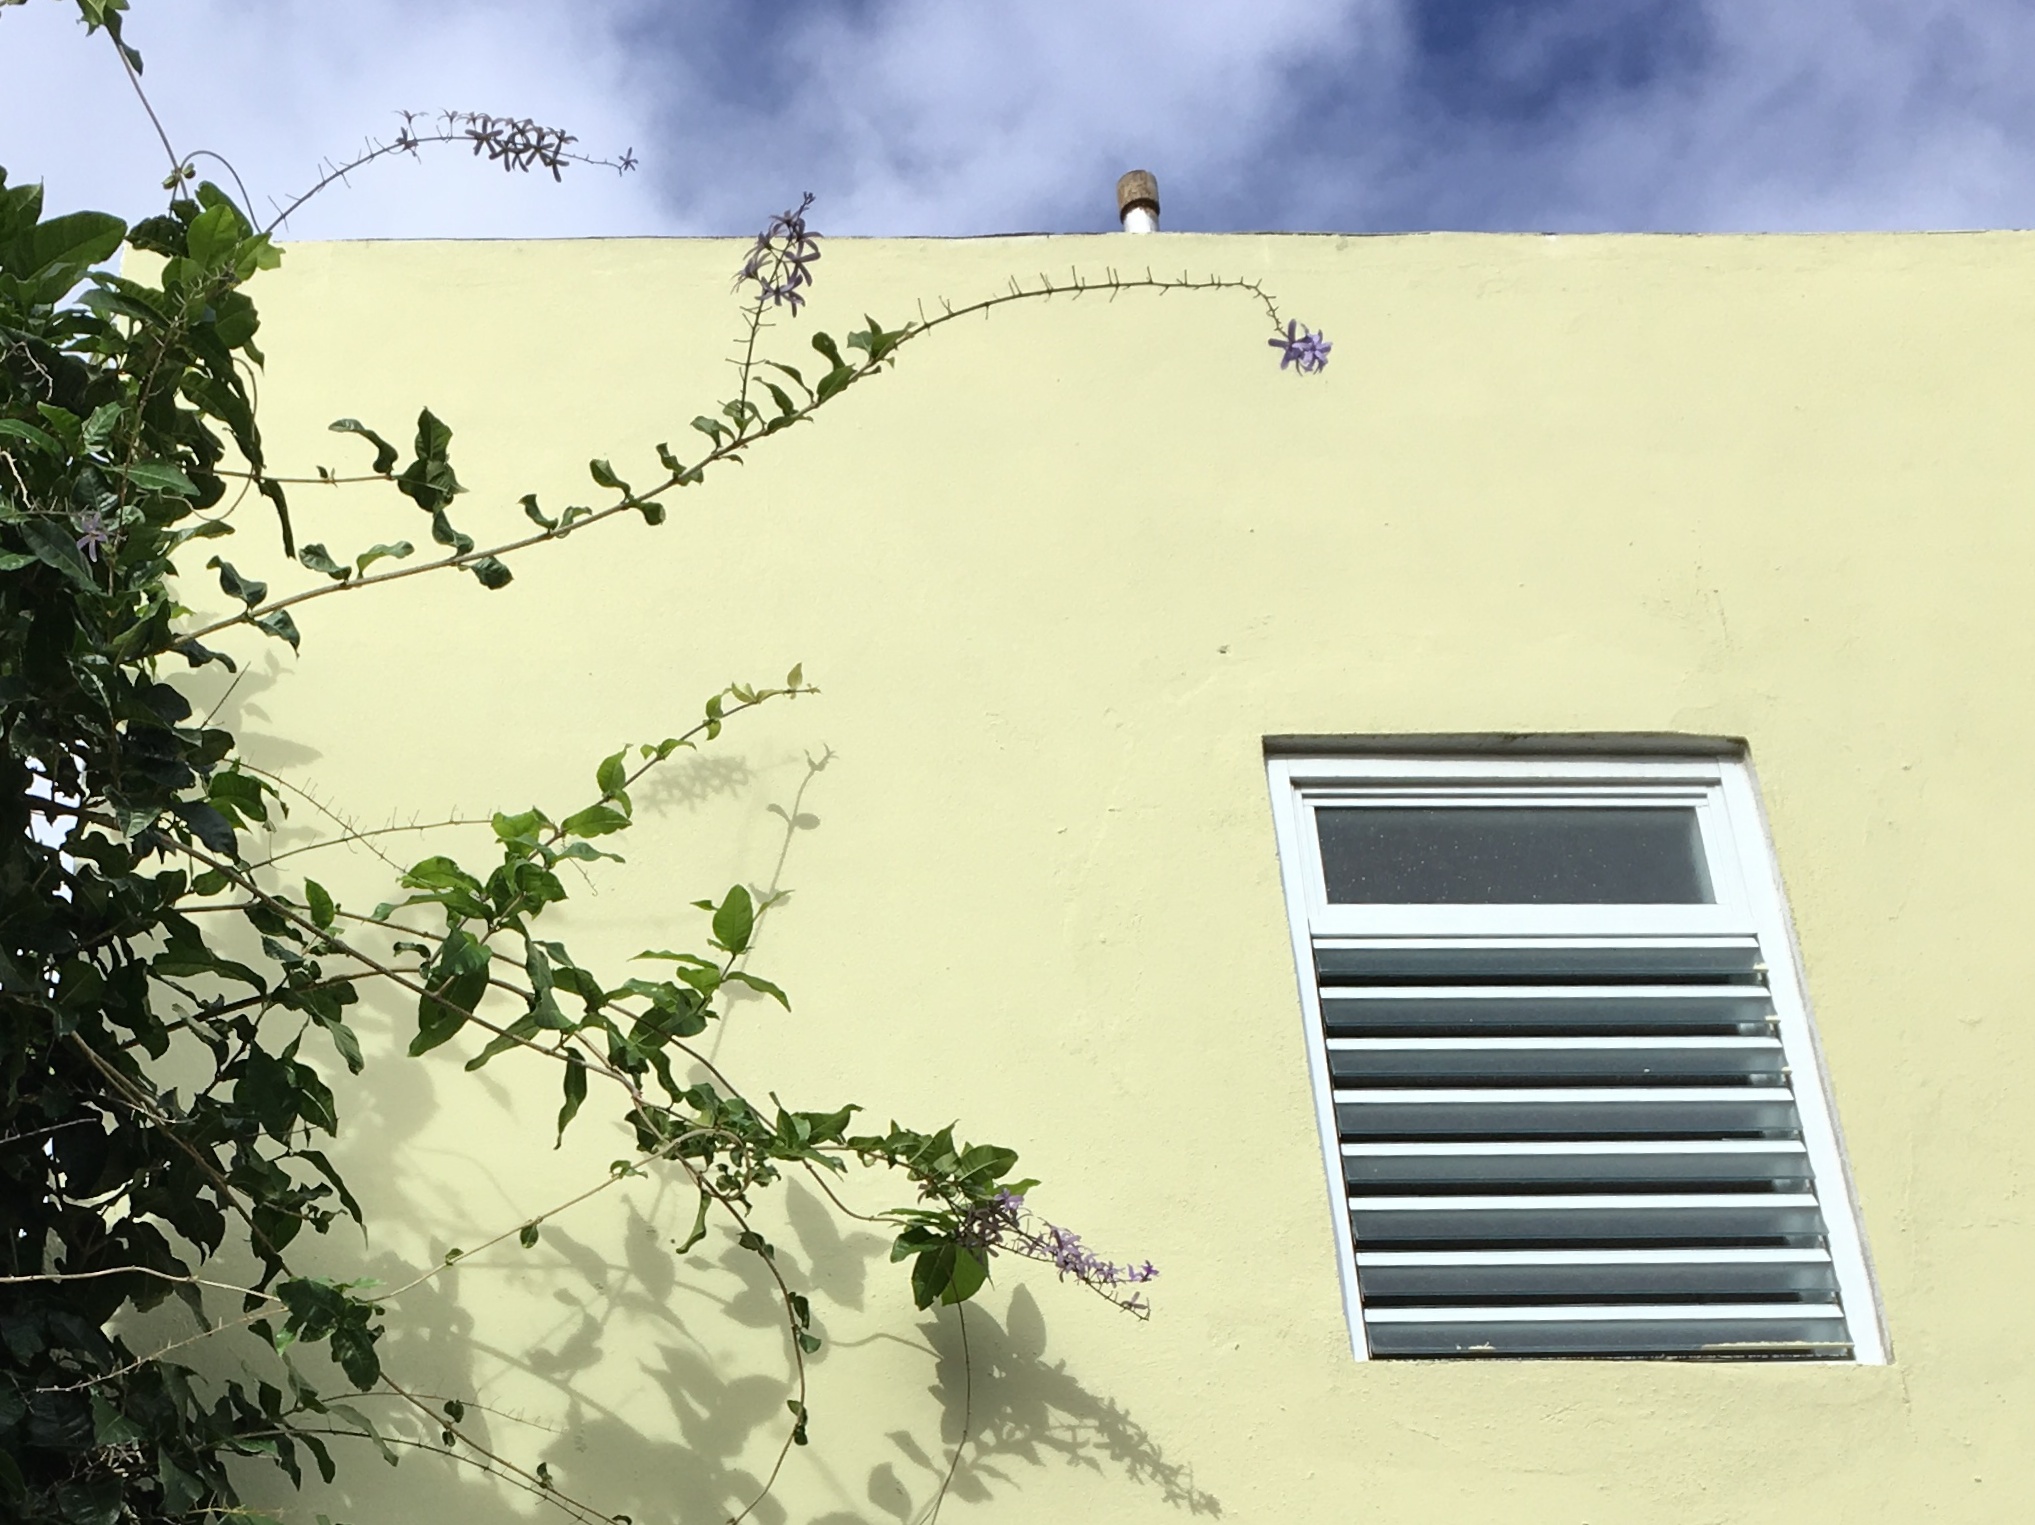
line, ecosystem, screenshot